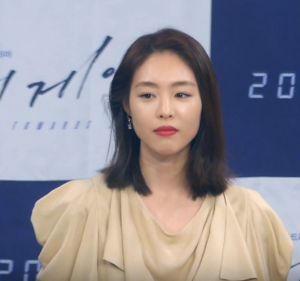
Lee Yeon-hee, née le 9 janvier 1988, est une actrice sud-coréenne. Elle est plus connue pour son travail dans les séries télévisées East of Eden, Phantom, Miss Korea, Reunited Worlds; et dans les films A Millionaire's First Love, M et Détective K : Le Secret de l'île perdue.